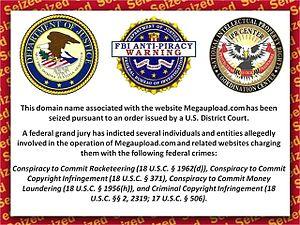
Page d'accueil du site “Megaupload” avec la bannière du FBI
Megaupload est un site web, créé en 2005 par Kim Dotcom et fermé le 19 janvier 2012 par la justice des États-Unis, qui proposait un service d'hébergement de fichiers en un clic. Basé à Hong Kong, il possédait ou louait des serveurs aux États-Unis, aux Pays-Bas, au Canada et en France et stockait 25 Po de données. Selon le créateur, Kim Dotcom, le site sera rouvert : il serait alors « indestructible », avec du « chiffrement à la volée ». Megaupload permettait à un internaute de mettre en ligne n'importe quel type de fichier dans la limite de 1 Go pour les utilisateurs libres, et sans limite pour les utilisateurs Premium. Le fichier était alors disponible à n'importe quel internaute au moyen d'un lien qui était attribué au fichier. Les utilisateurs non Premium ne pouvaient pas télécharger des fichiers de plus de 1 Go. Megaupload ne possédait pas de système de recherche de fichiers interne.